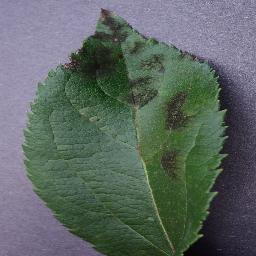
Label: Apple___Apple_scab